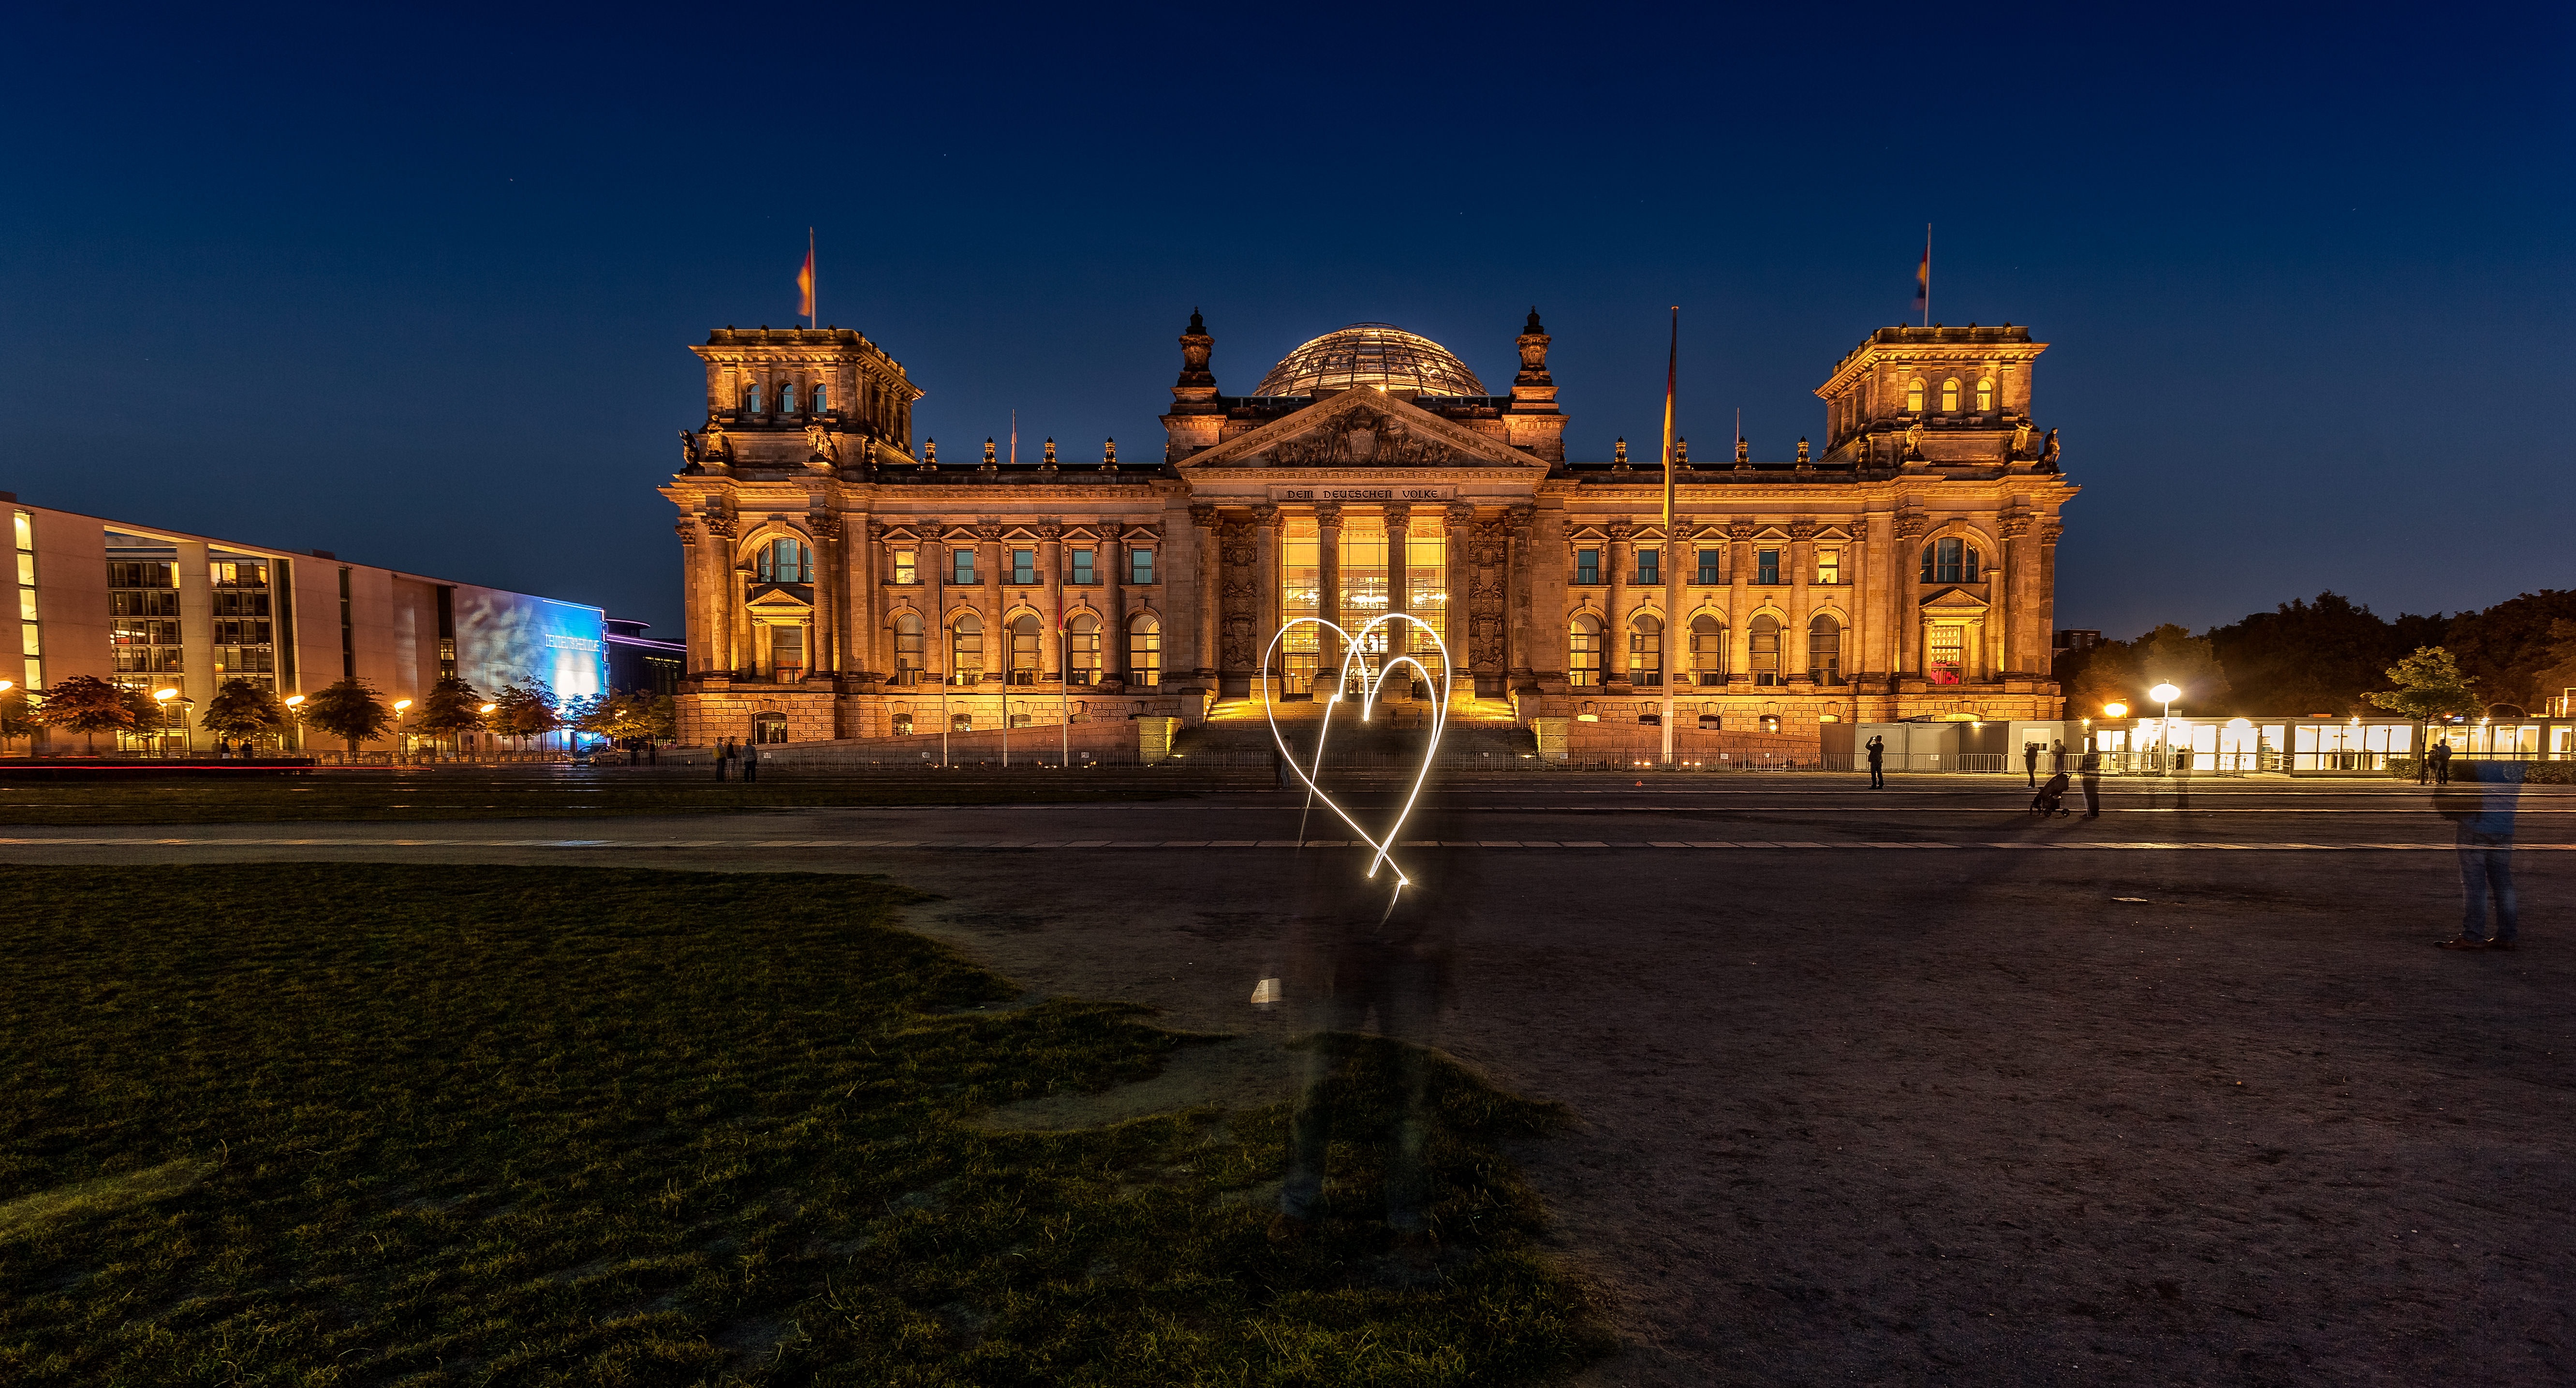
architecture, sky, night, town, building, palace, city, home, monument, cityscape, downtown, tourist, dusk, heart, evening, plaza, landmark, places of interest, capital, germany, berlin, town square, government, policy, reichstag, bundestag, glass dome, government district, house facade, merkel, urban area, human settlement